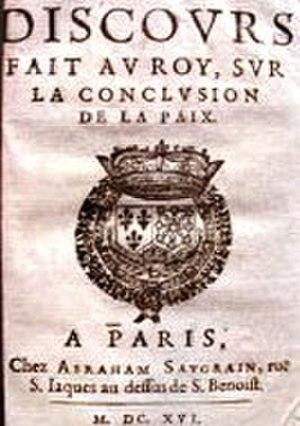
Abraham Savgrain est un éditeur français du début du XVIIᵉ siècle qui résidait rue Saint-Jacques à Paris. Parmi d'autres livres, il a publié :